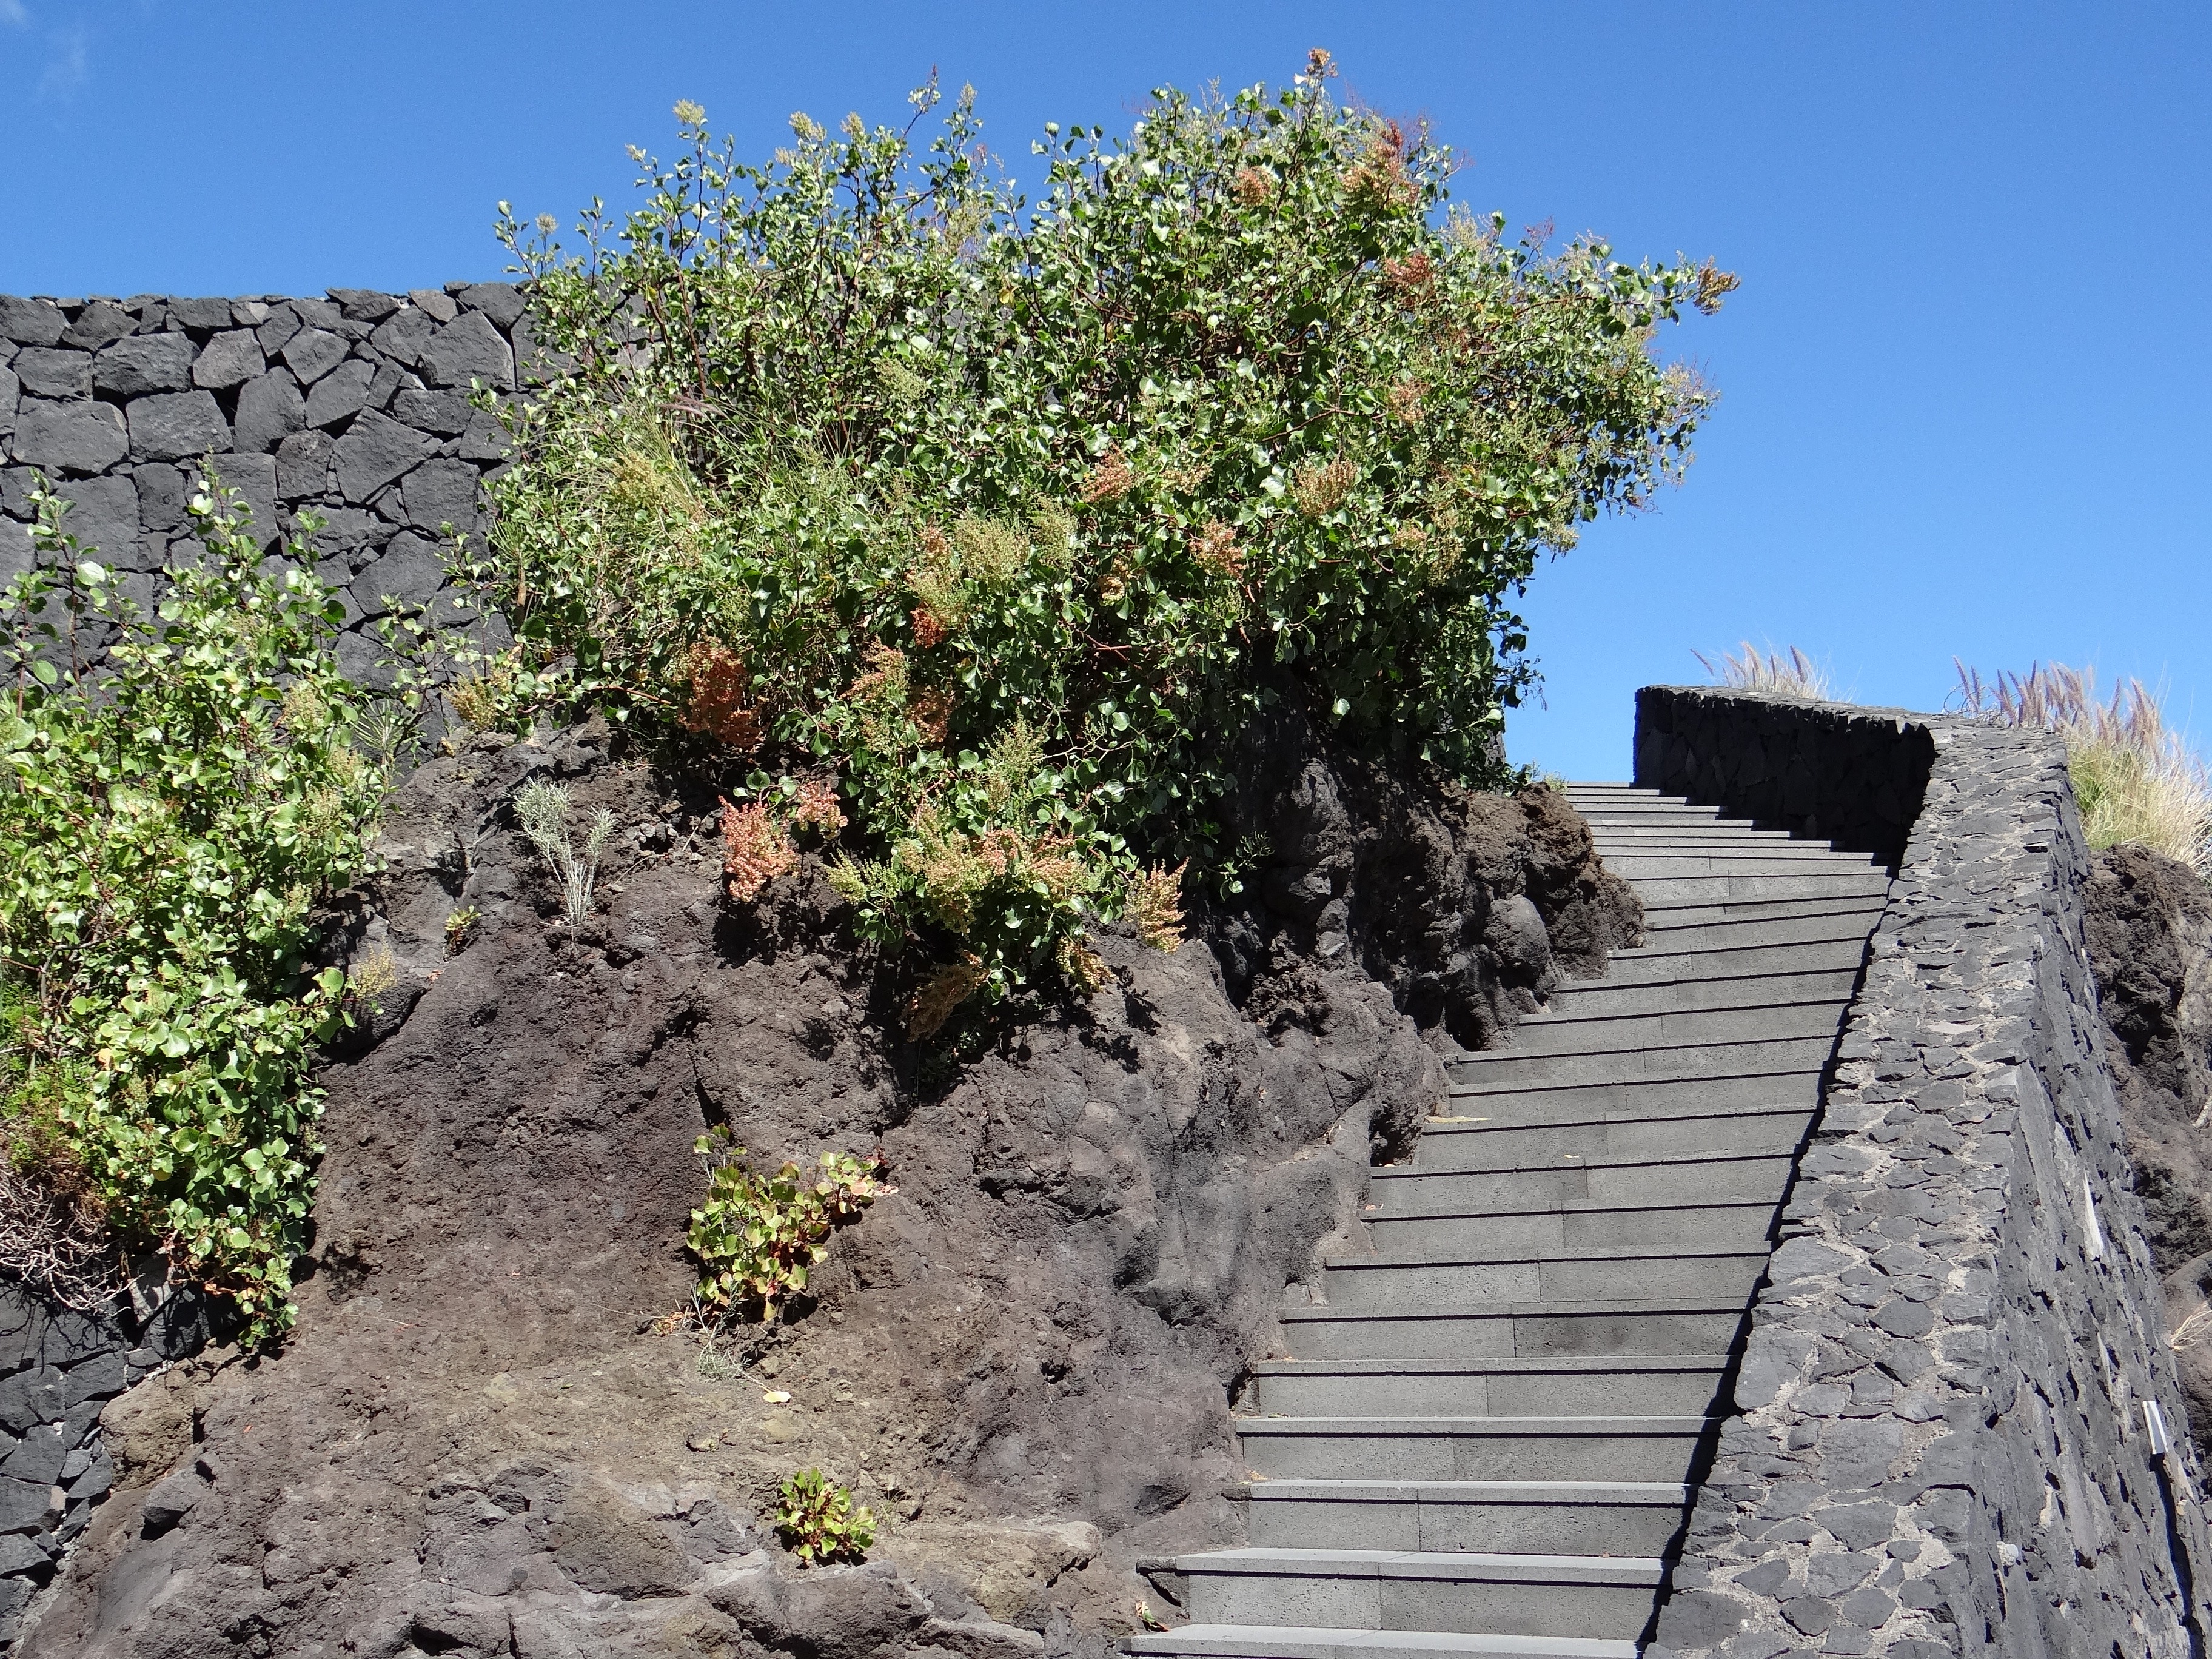
tree, nature, rock, flower, wall, soil, garden, terrain, stairs, shrub, rise, gradually, la palma, canary island